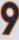
Number: 9